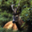
Label: deer